Japan (band)

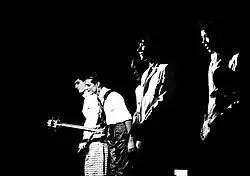
Japan in November 1982

The group's final UK performances included a final TV appearance playing together on "The Old Grey Whistle Test" in October and culminating in a six-night sell-out stint at London's Hammersmith Odeon in November (which would be recorded and filmed to produce "Oil on Canvas", a live album and video released in June 1983). Japan's last performance was on 16 December 1982 in Nagoya, Japan.